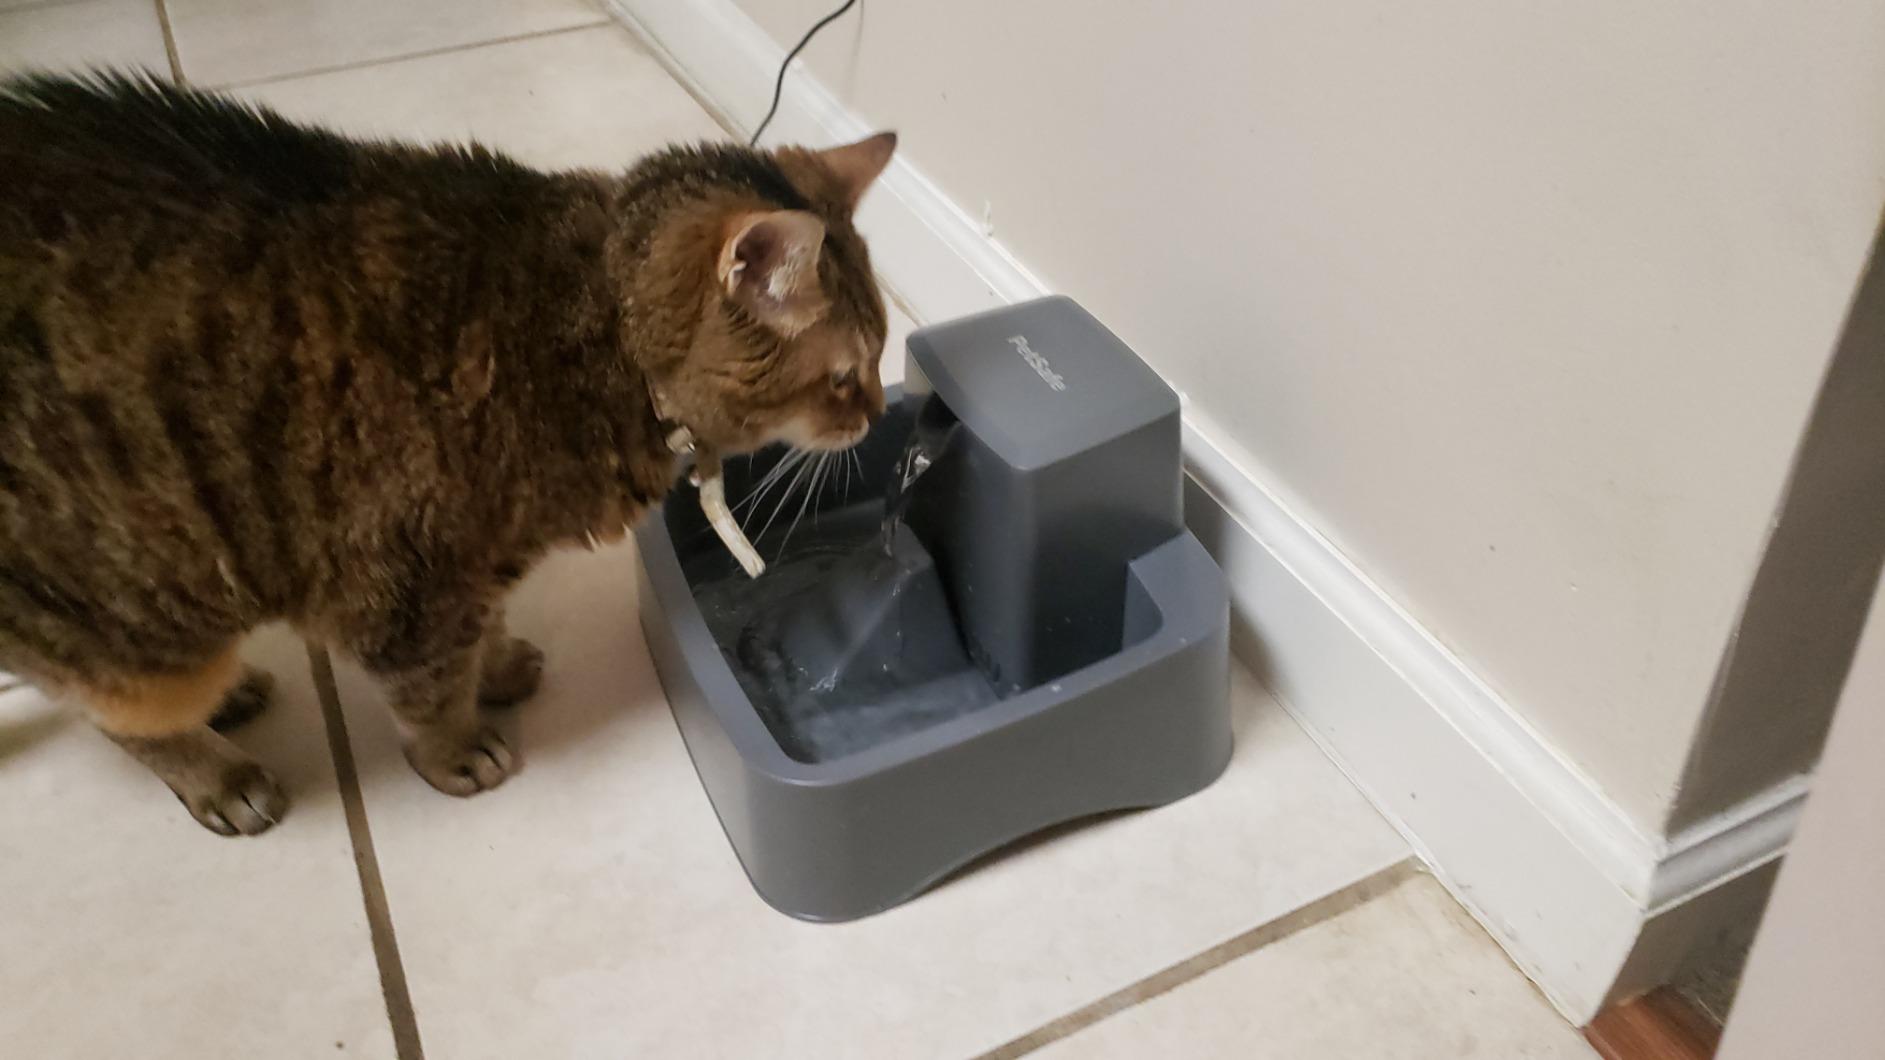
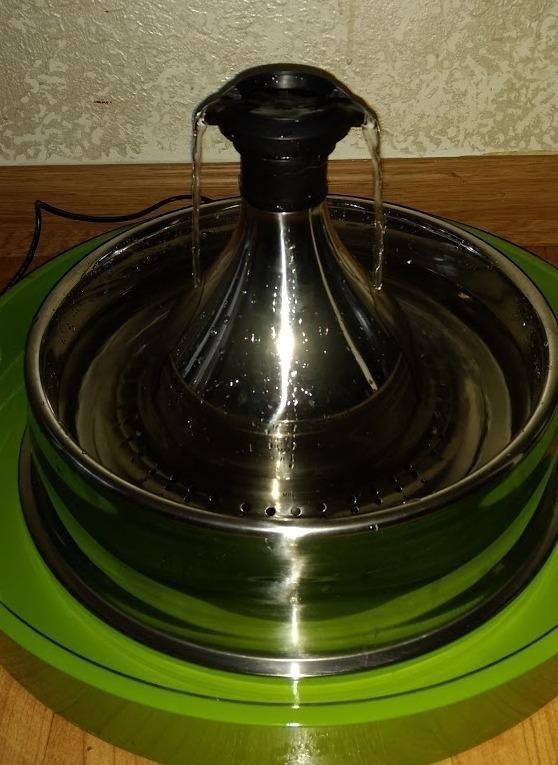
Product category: items_bowl
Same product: no